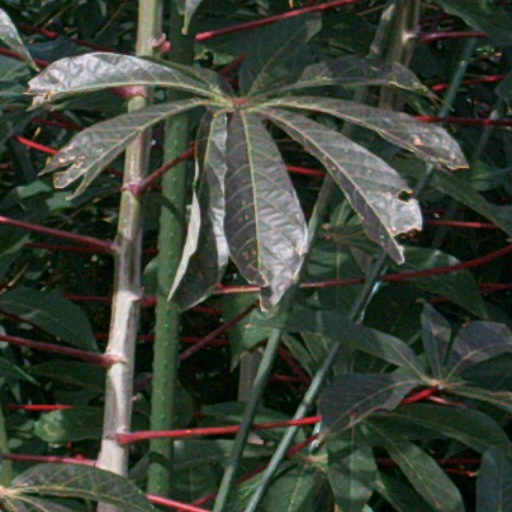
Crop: cassava